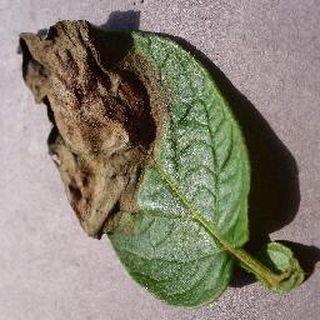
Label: potato_late_blight